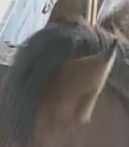
Face region: ears (position_of_ears)
Pain indicator: obviously_present